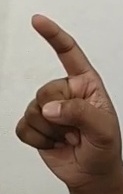
ASL sign: Z